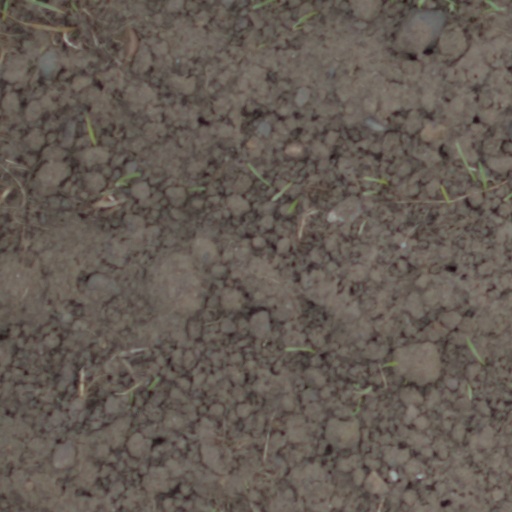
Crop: wheat